Great Western Railway

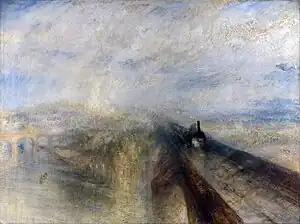
"Rain, Steam and Speed - The Great Western Railway", by Turner.

Cheap tickets were offered and excursion trains operated to popular destinations and special events such as the 1851 Great Exhibition. Later, GWR road motors operated tours to popular destinations not served directly by train, and its ships offered cruises from places such as Plymouth. Redundant carriages were converted to camp coaches and placed at country or seaside stations such as and and hired to holidaymakers who arrived by train.